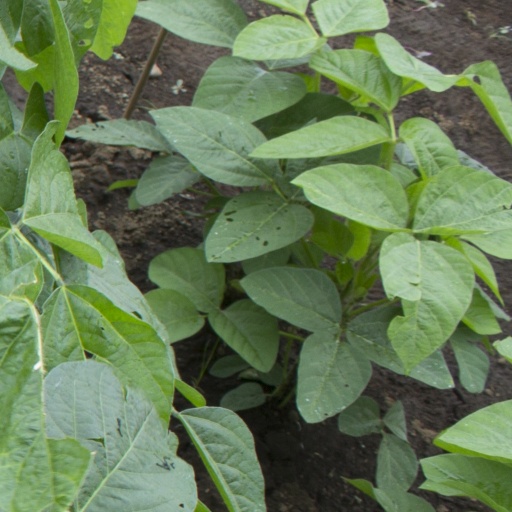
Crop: soybean